In Search of Gregory

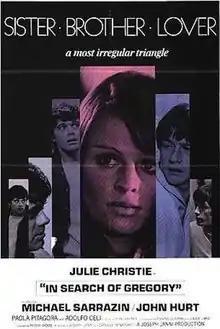
Film poster

In Search of Gregory is a 1969 British-Italian drama film directed by Peter Wood and starring Julie Christie.